My Santa (film)

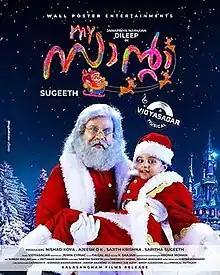
Theatrical release poster

My Santa is a 2019 Indian Malayalam-language comedy drama christmas film, directed by Sugeeth and written by Jemin Cyriac, starring Dileep, Sunny Wayne, Manasvi Kottachi, Anaswara Rajan, Anusree, Deva Nandha, Kalabhavan Shajohn, Shine Tom Chacko and Indrans with Aju Varghese make in cameo appearance. The film is produced by Nishad Koya, Ajeesh OK, Sajith Krishna, and Saritha Sugeeth for the banner of Wall Poster Entertainment. The music is composed by Vidyasagar.